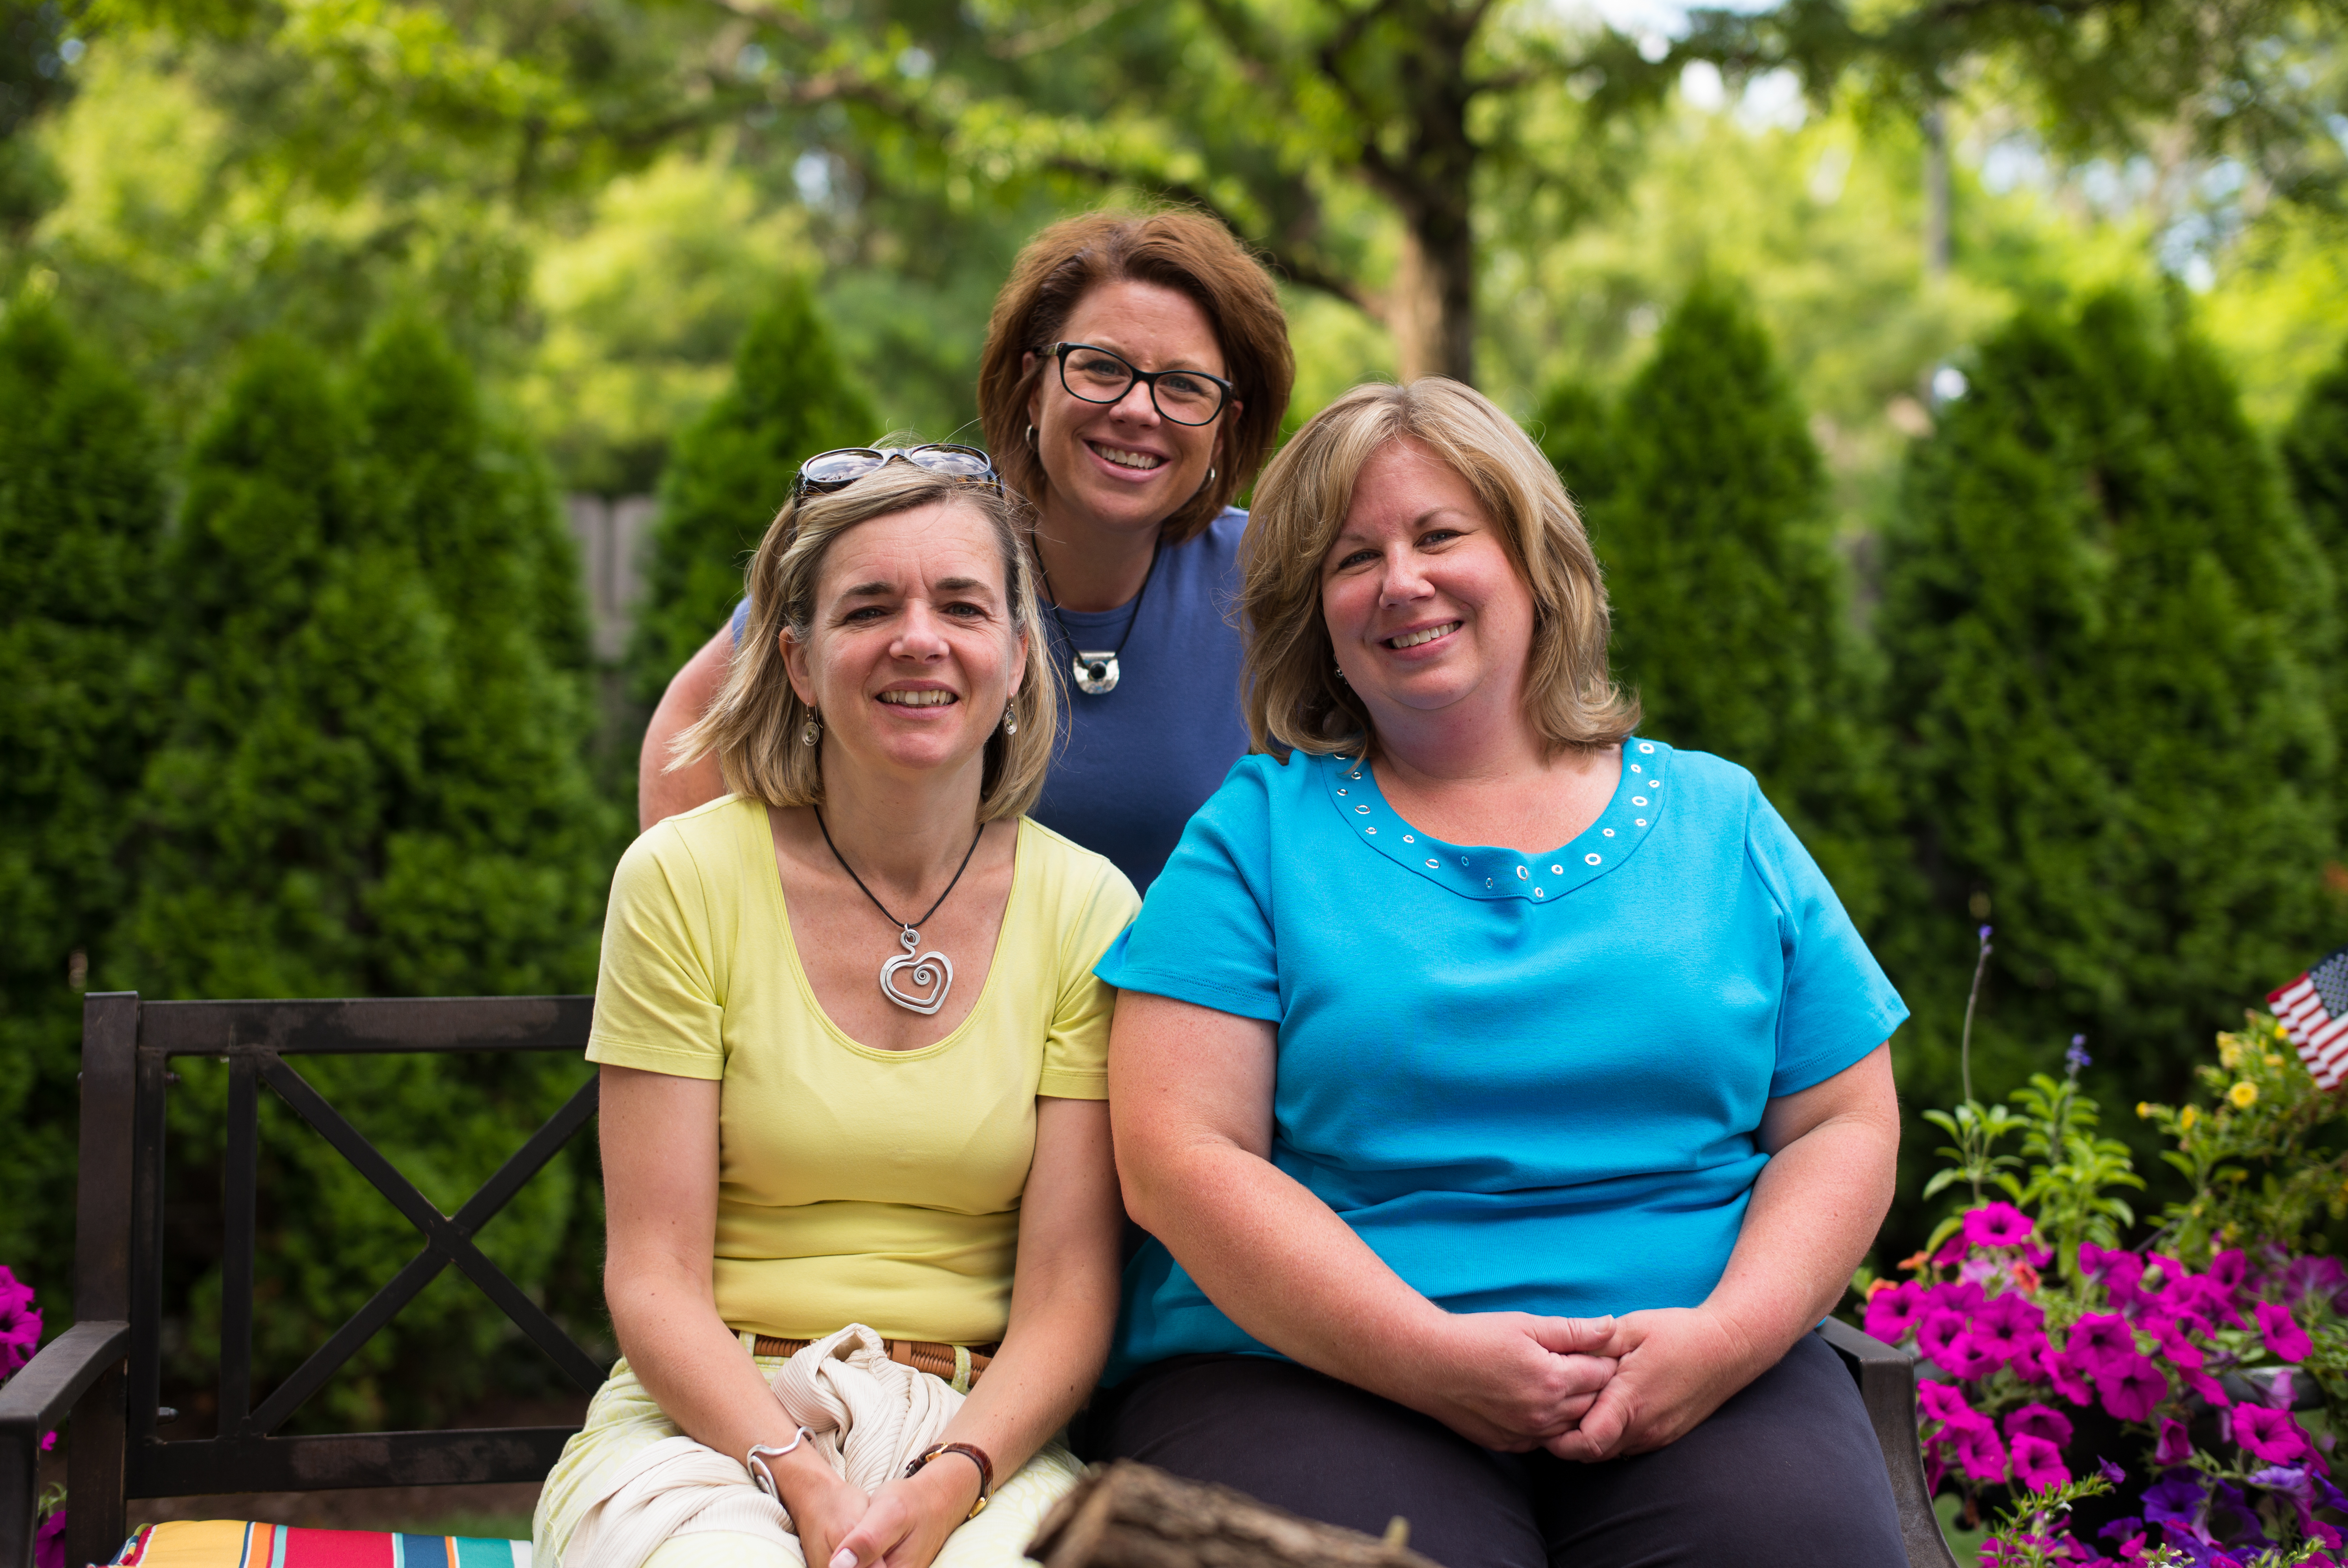
people, family, ceremony, portrait photography, family reunion